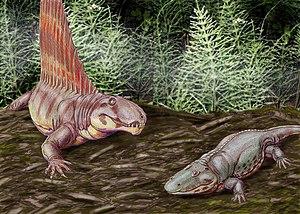
Le Permien est un système géologique qui s'étend de 298,9 ± 0,2 à 252,2 ± 0,5 millions d'années. Il s'agit de la dernière période du Paléozoïque. Le Permien est précédé par le Carbonifère et suivi par le premier système du Mésozoïque, le Trias. Le Permien a été nommé d'après la ville de Perm en Russie, où se situe un gisement fossilifère de ce système. La fin du Permien est marquée par la plus sévère des cinq principales extinctions de masse survenues sur Terre. Il s'agit de la troisième chronologiquement survenue. Selon les estimations des scientifiques, elle aurait vu disparaître 75 % des espèces de la terre ferme et 96 % des espèces marines.